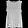
Label: Shirt